Robert Almgren

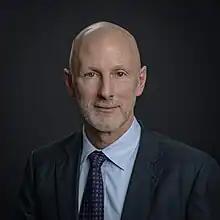
Robert Almgren

Robert F. Almgren is an applied mathematician, academic, and businessman focused on market microstructure and order execution. He is the son of Princeton mathematician Frederick J. Almgren, Jr. With Neil Chriss, he wrote the seminal paper "Optimal Execution of Portfolio Transactions," which "Institutional Investor" said "helped lay the groundwork for arrival-price algorithms being developed on Wall Street." In 2008 with Christian Hauff, he cofounded Quantitative Brokers (QB), a financial technology company providing agency algorithmic execution in futures and interest rate markets. He is currently chief scientist at QB and a professor of the Practice in Operations Research and Financial Engineering at Princeton University.